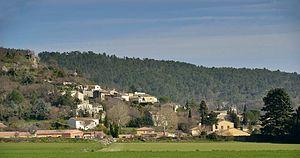
le village
Puy-Saint-Martin est une commune française située dans le département de la Drôme, en région Auvergne-Rhône-Alpes.